City of Queanbeyan

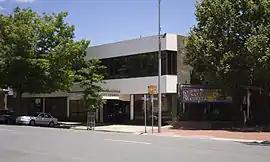
Former Queanbeyan City Council Chambers in Crawford Street (December 2011)

Until its dissolution, the Queanbeyan City Council was composed of ten councillors, including the mayor, for a fixed four-year term of office. The mayor was directly elected while the nine other councillors were elected proportionally as one entire ward. , the makeup of the last council, including the mayor, was as follows: